Catherine d'Erlanger

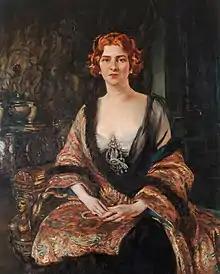
By William Bruce Ellis Ranken, 1918

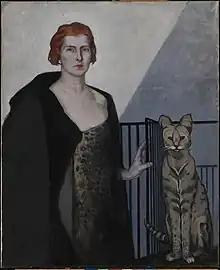
By Romaine Brooks, 1924

Baroness Marie Rose Antoinette Catherine de Robert d'Aqueria de Rochegude d'Erlanger (1874–1959) was a patron of the arts, supporting artists such as the Ballet Russe de Monte Carlo, Cecil Beaton, Romaine Brooks, Philip de László and Sergei Diaghilev. She was known as "The Flame" (La Fiamma) for her hair color. She was widely known as "Kate d'Erlanger".